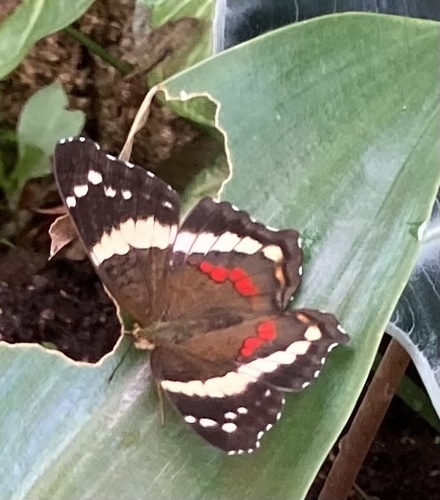
Scientific name: Anartia fatima
Common name: Banded peacock
Family: Nymphalidae
Order: Lepidoptera
Pollinator type: Primary pollinator
Habitat: Open areas and gardens
Geographic range: South America
Conservation status: Least Concern